Answer in natural language. Consider the 3D positions of the objects in the scene and not just the 2D positions in the image. Is the centerpoint of  white color sperical shape office chair (marked B) at a higher height than dresser aspelund (marked C)? Choose between the following options: no or yes
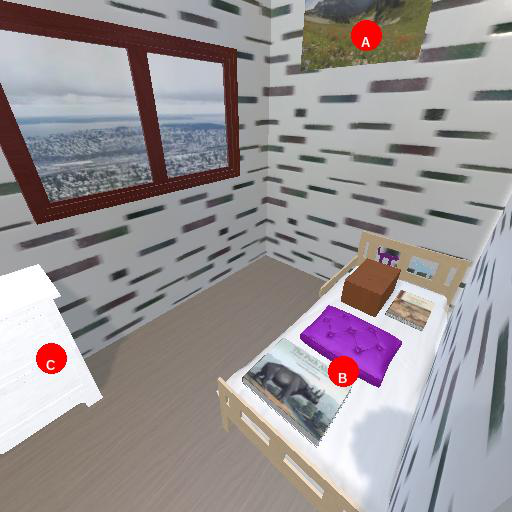
<answer>yes</answer>